Corpus Christi, Texas

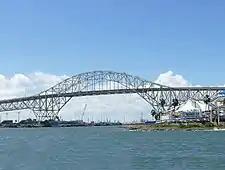
Harbor Bridge - replacement under construction

According to the United States Census Bureau, Corpus Christi has a total area of 460.2 square miles (1,192.0 km), of which 154.6 mi (400.5 km, 33.60%) are land and 305.6 mi (791.5 km, 66.40%) are covered by water.